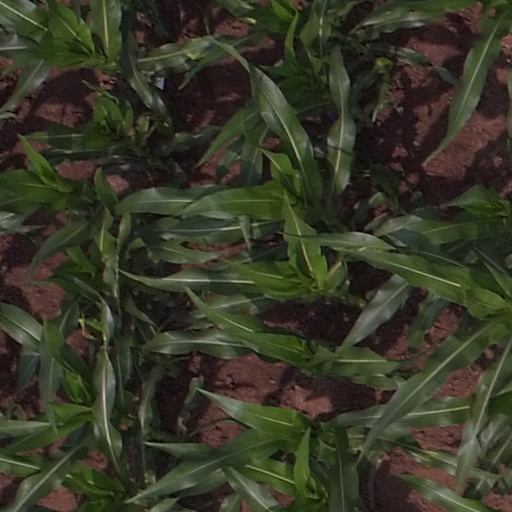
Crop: maize; corn